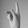
ASL letter: K